Draugr

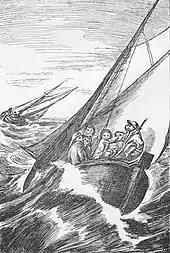
A "draug" from modern Scandinavian folklore aboard a ship, in sub-human form, wearing oilskins

Draugrs usually posses superhuman strength, and are said to be "generally hideous to look at", bearing a necrotic black or blue color, and being associated with a "reek of decay" (a common trait in ghostlore), or more precisely, inhabited haunts that often issued foul stench.